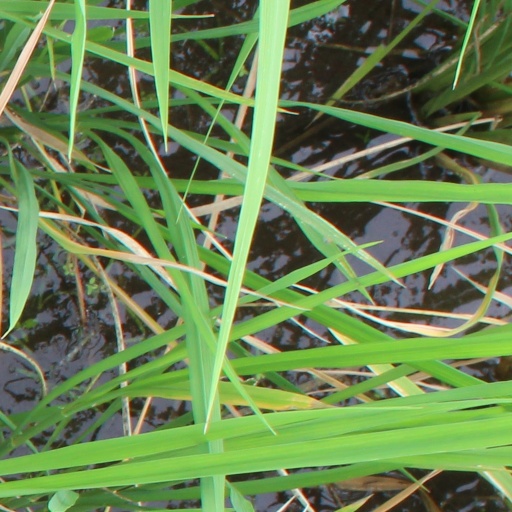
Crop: rice